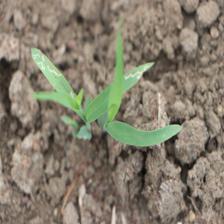
Label: Sorghum